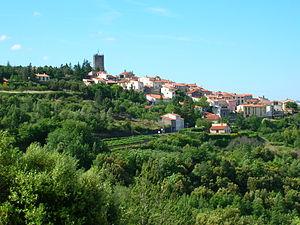
La commune de Prats-de-Sournia dans les Pyrénées-Orientales
Prats-de-Sournia est une commune française, située dans le département des Pyrénées-Orientales en région Occitanie. Ses habitants sont appelés les Pratséens.
Le Fenouillèdes est une région naturelle et culturelle française des Pyrénées-Orientales, située dans la région Occitanie.